Architecture of Bhutan

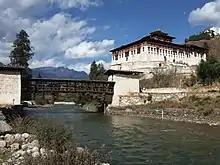
Cantilever bridge over the Pa Chhu at Paro Rimpung Dzong

Buddhist temples (lakhang) in Bhutan are often relatively simple single-story structures surrounding a courtyard. Most also feature high thresholds. They are often adorned with a red stripe along the upper walls, and gilded copper roofs. There is sometimes an antechamber at the entry.